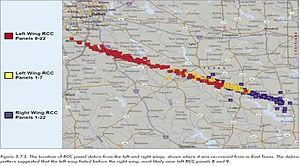
Localisation dans la partie est du Texas des débris provenant des ailes de la navette spatiale lors de la destruction de Columbia (STS-107). La localisation démontre que l'aile gauche s'est désagrégée a partir d'un brèche probablement située entre les panneaux 8 &amp
L'accident de la navette spatiale américaine Columbia est l'accident spatial qui eut lieu le 1ᵉʳ février 2003 au cours de la mission STS-107. Durant la phase de rentrée atmosphérique, la navette Columbia fut détruite au-dessus du Texas et de la Louisiane et les sept membres de l'équipage furent tués. Les principaux débris de la navette furent retrouvés le long d'un axe allant des banlieues de Dallas jusqu'à Tyler, ainsi qu'en Louisiane.